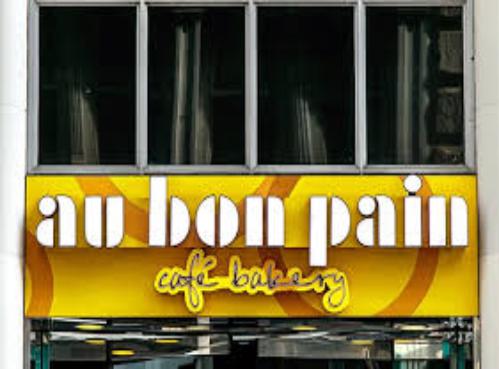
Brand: Au Bon Pain
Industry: Food